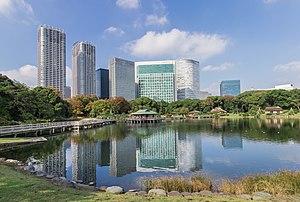
Le jardin Hama-rikyū est un jardin japonais de Tokyo, au Japon. Ce jardin de promenade se trouve à proximité du quartier de Shiodome, dans l'arrondissement de Chūō, à l'embouchure de la Sumida dans la baie de Tokyo. Sa superficie est de 25 hectares, et il est bordé sur trois côtés par une douve remplie d'eau de mer.